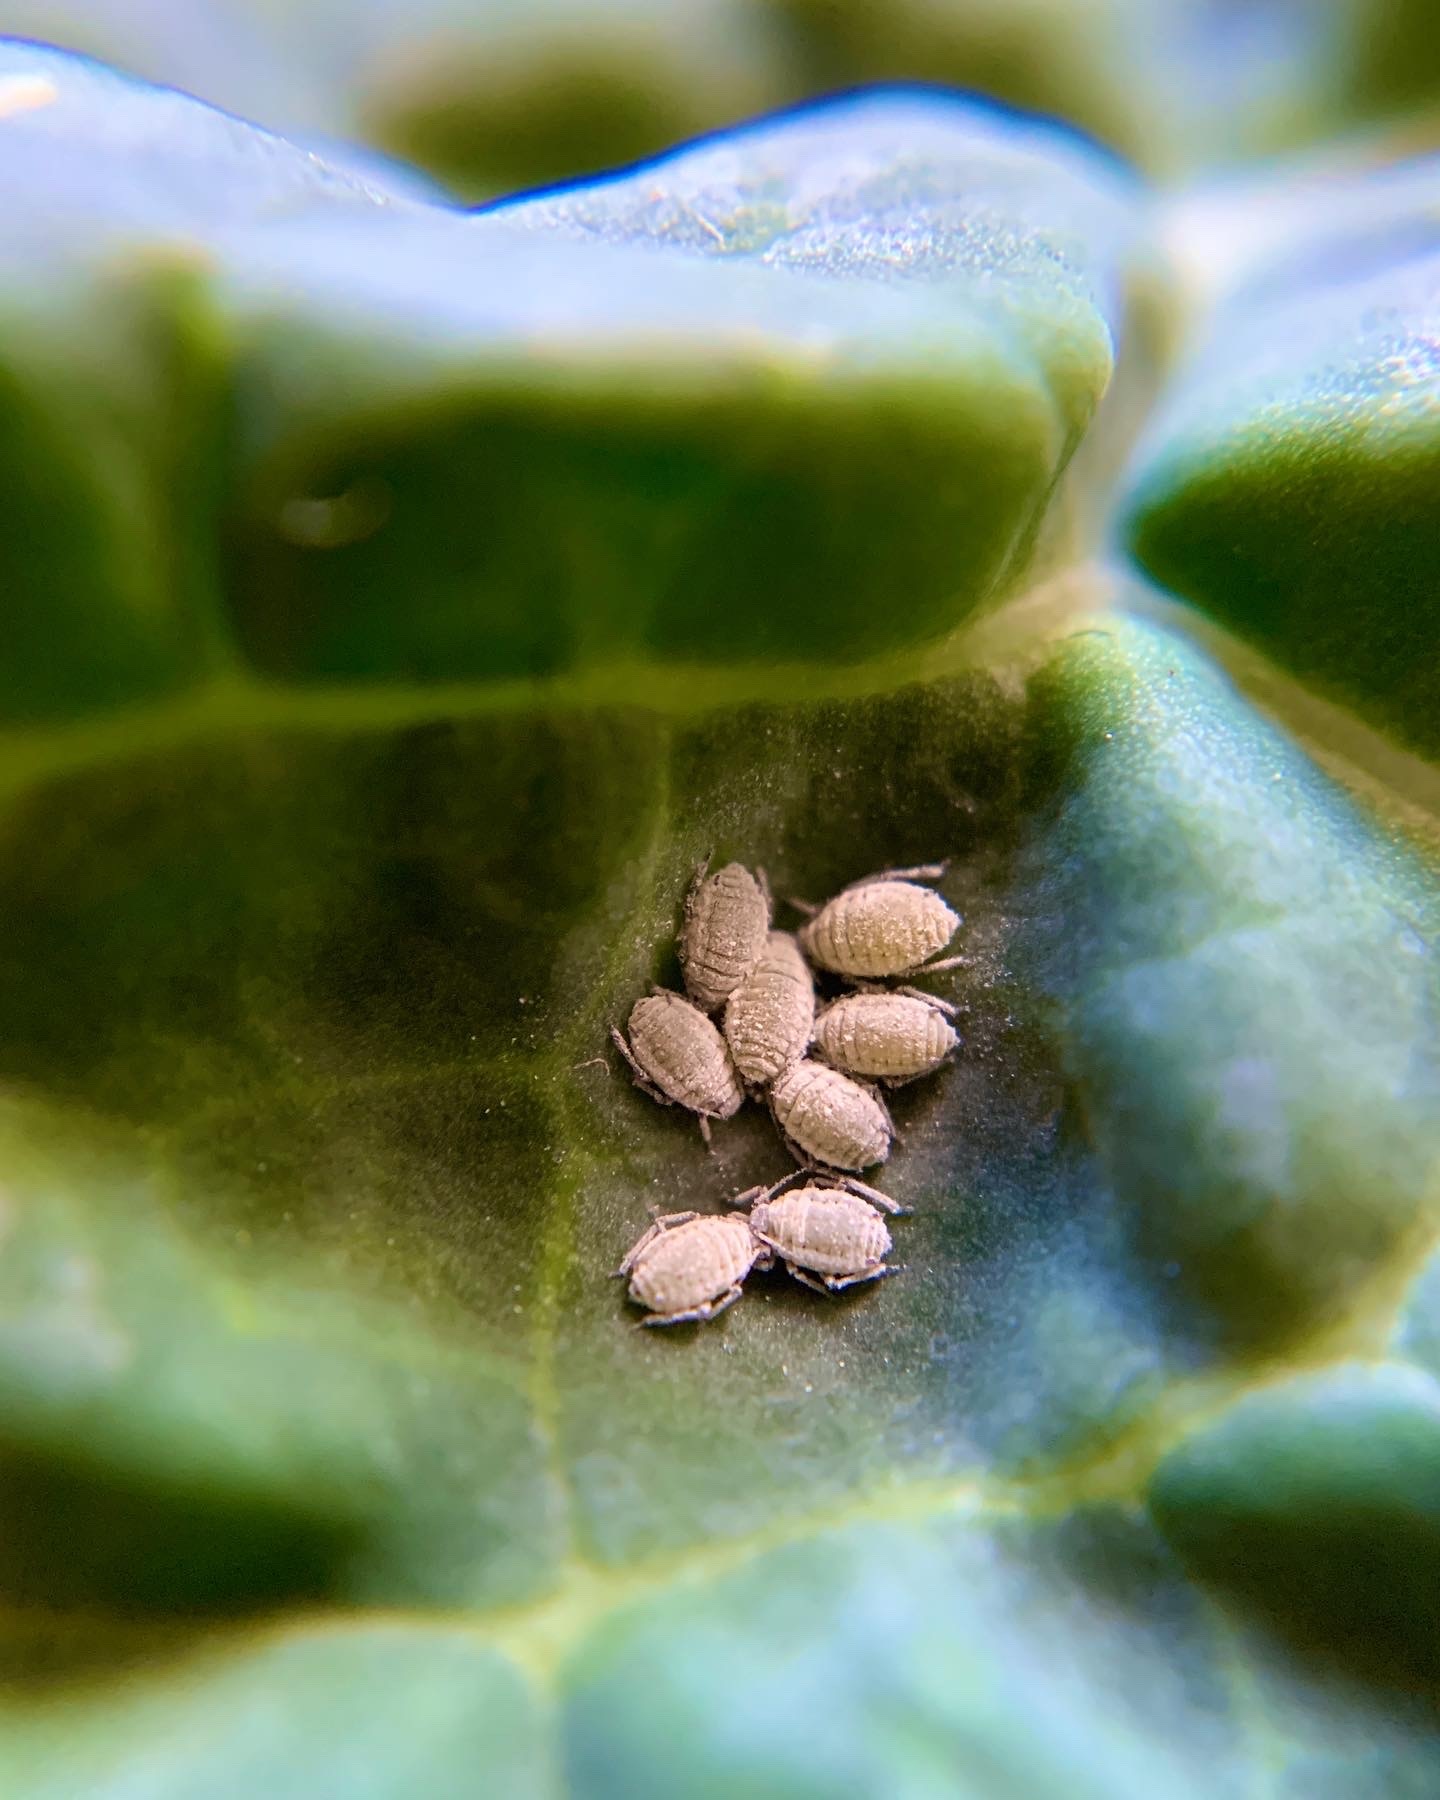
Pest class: cabbage_aphid